Prince Franz Josef of Liechtenstein (1962–1991)

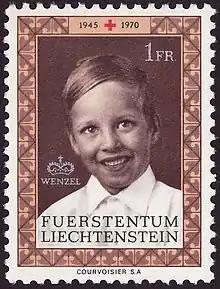
Prince Wenzel on a 1970 commemorative stamp

Prince Franz Josef of Liechtenstein (Franz Josef Wenceslaus Georg Maria; 19 November 1962 – 28 February 1991), popularly known as Prince Wenzel, was a member of Liechtenstein princely family. He was the youngest son of Franz Joseph II, Prince of Liechtenstein and his wife, Countess Georgina von Wilczek, and thus younger brother of Hans-Adam II, Prince of Liechtenstein.